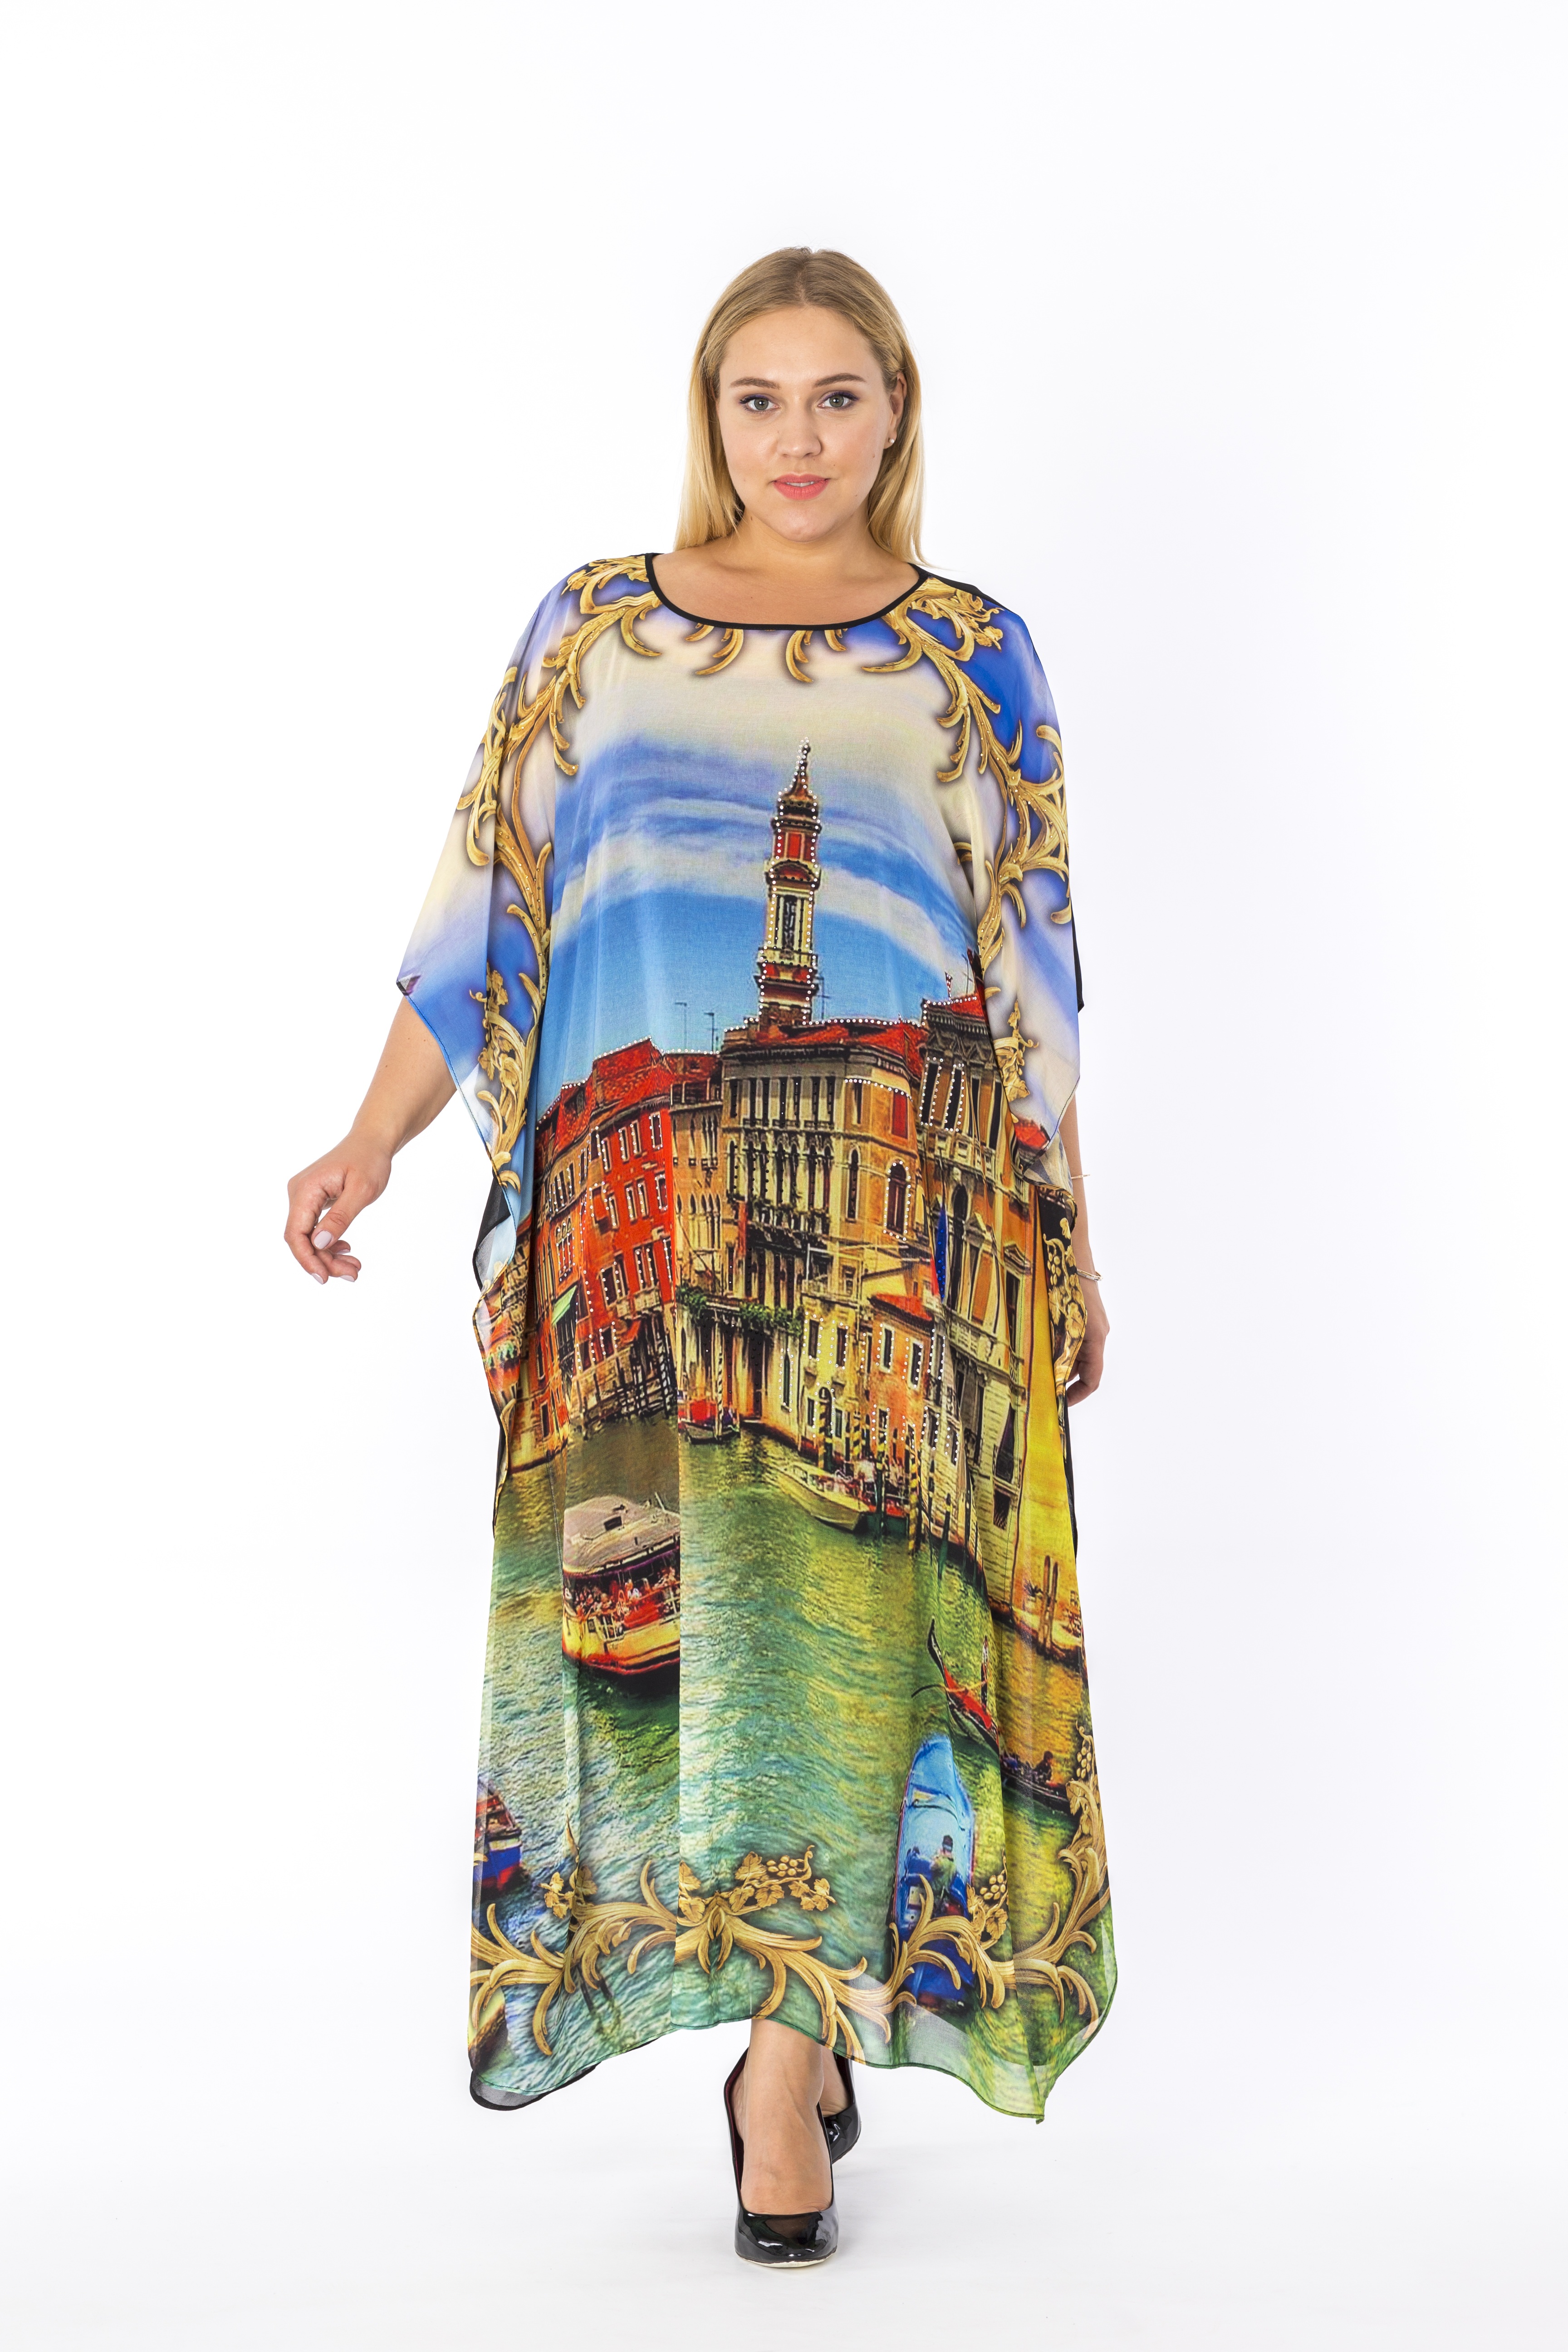
woman, pattern, model, spring, fashion, clothing, textile, art, dress, design, xxl, sari, style, magenta, costume, gown, dresses, sleeve, big size, fashion for the full, fashion design, day dress